Julie Wimmer

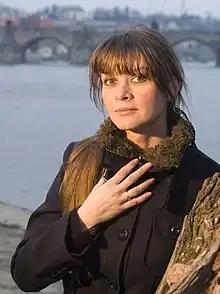

Julie Wimmer was born in 1975. After graduating from academic high school, she lived and studied for several years in Switzerland and Great Britain. In London, she attended children's book illustration seminars at the Central Saint Martins College of Art and Design. Later she successfully completed post-graduate studies of Interior Design at in Milan, Italy. Julie Wimmer has fashioned the interiors of houses, apartments and residences worldwide.